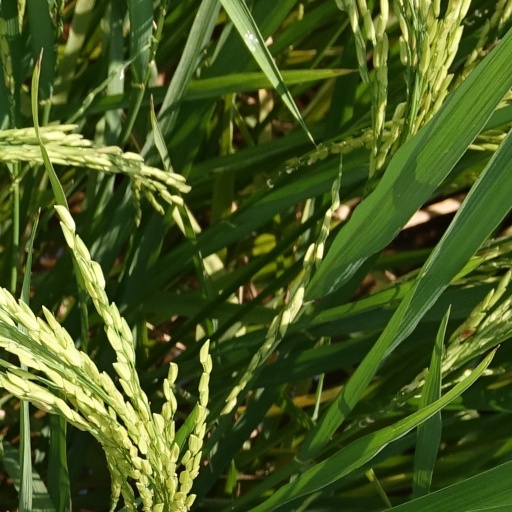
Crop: rice